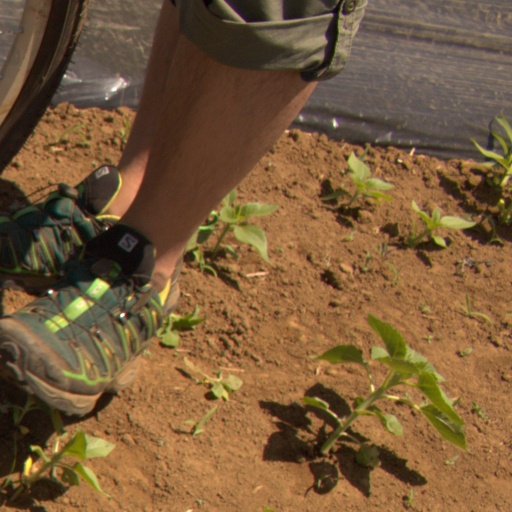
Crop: Jerusalem artichoke